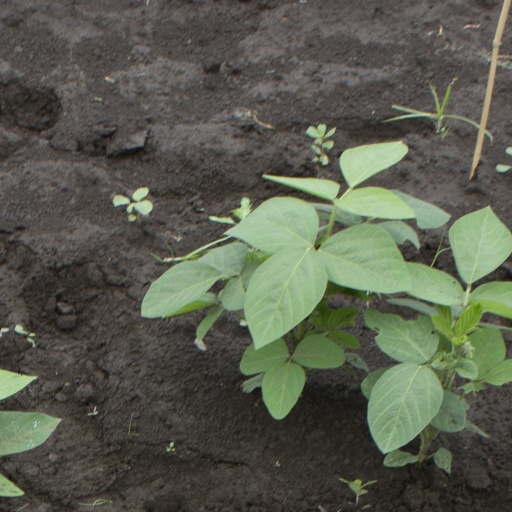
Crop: soybean